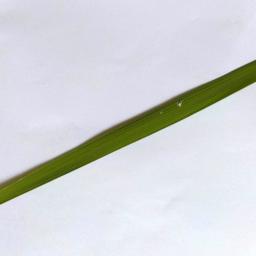
Label: Rice___Healthy